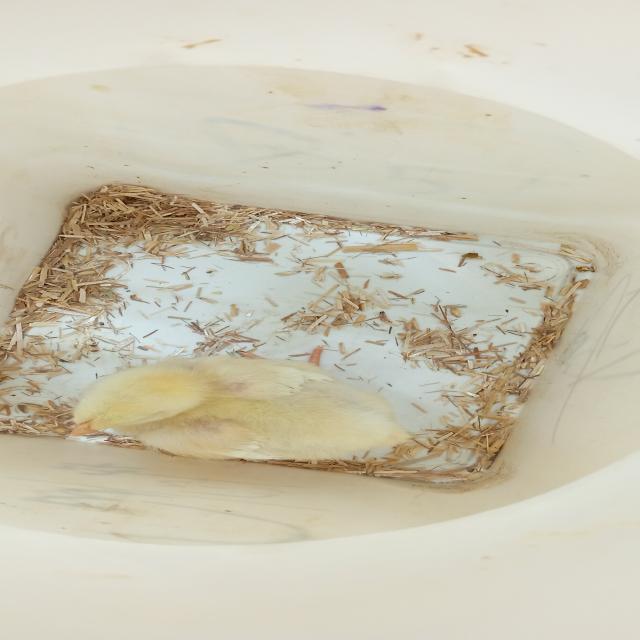
Weight: 193 g